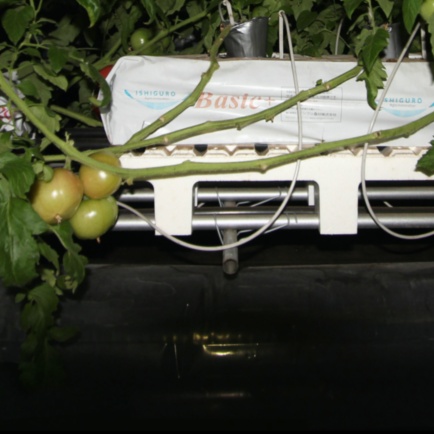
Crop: tomato